Beas River

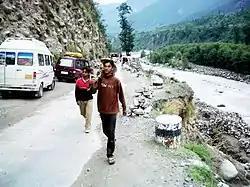
Delay on the road - Upper Beas River near Manali.

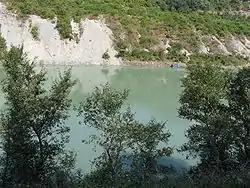
Beas River in Himachal Pradesh

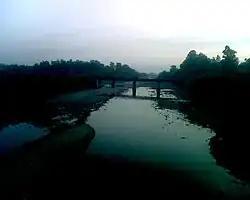
Beas River in Pathankot

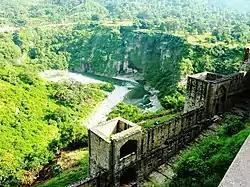
View from top of Kangra Fort overlooking Baner Khad.

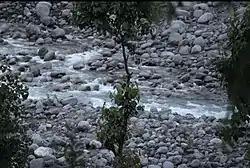
Beas River in 2022 May

The Beas River marks the easternmost border of Alexander the Great's conquests in 326 BC. It was one of the rivers which created problems in Alexander's invasion of India. His troops mutinied here in 326 BC, refusing to go any further in Mukerian . Alexander shut himself in his tent for three days, but when his men did not change their desires he gave in, raising twelve colossal altars to mark the limit and glory of his expedition.